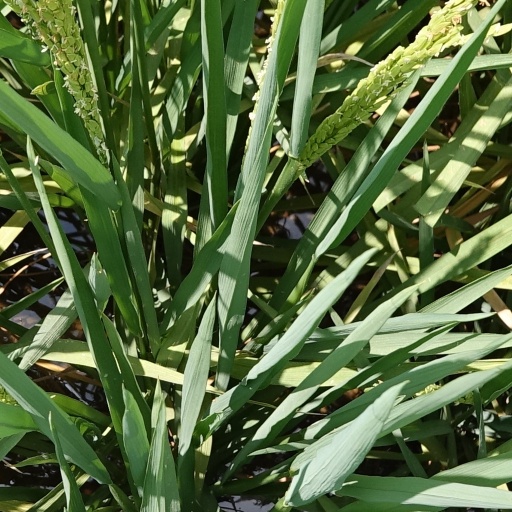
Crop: rice